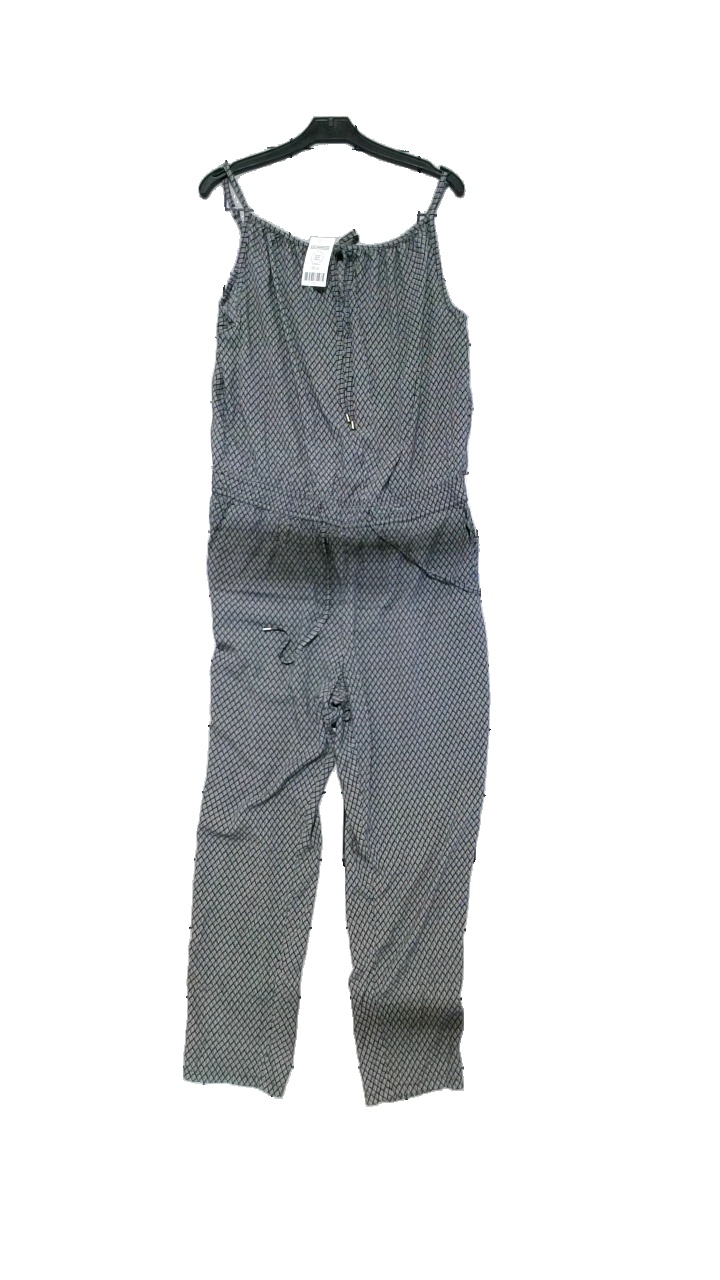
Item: Dress (Ladies)
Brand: Opus
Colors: White, Black
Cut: Loose, Regular
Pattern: Floral print
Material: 100% viscose
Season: All
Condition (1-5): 4
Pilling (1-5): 5
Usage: Reuse
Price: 50-100